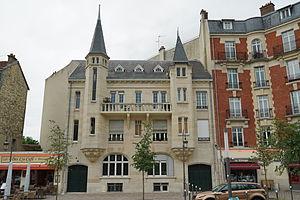
immeubles place des Martyrs de la Résistance, pour la famille Lallement par l'architecte André Ragot et Jacques Simon maître verrier.
L'Art déco à Reims s'est développé en grande partie lors de la reconstruction de la ville après la Première Guerre mondiale.